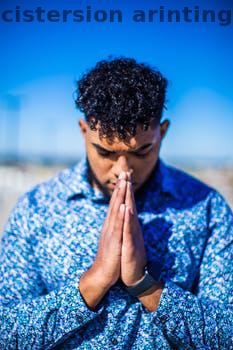
Label: Watermark